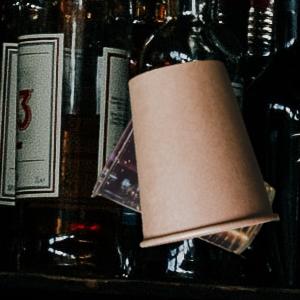
Label: cups